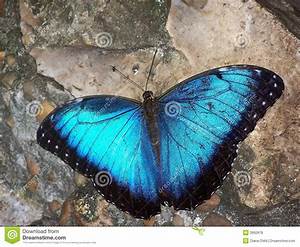
Label: butterfly